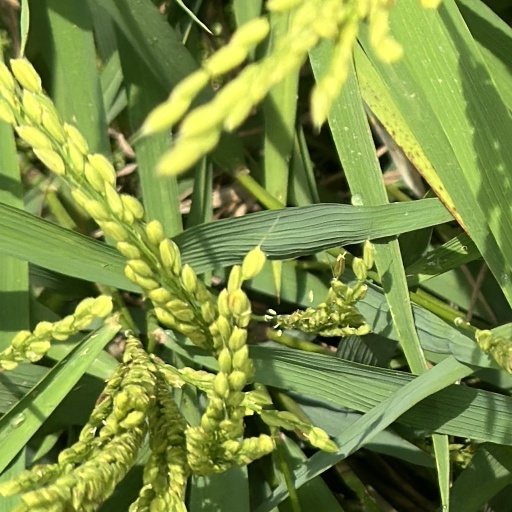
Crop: rice